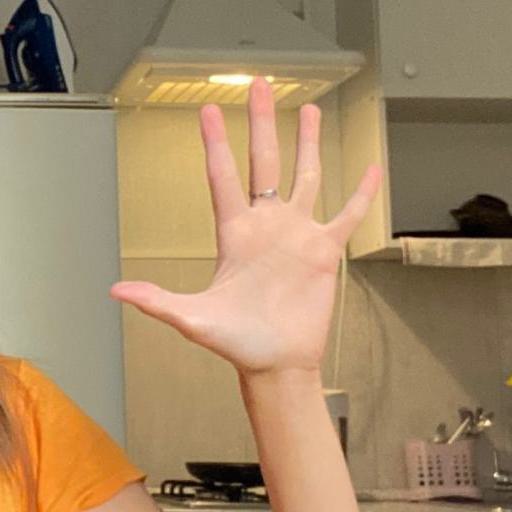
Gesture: palm